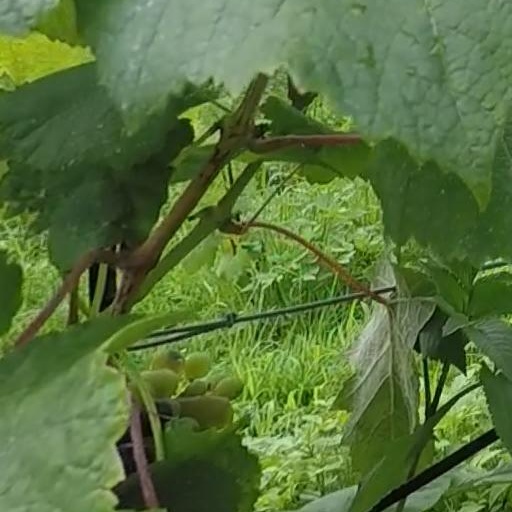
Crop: grape